Texas Ranger Division

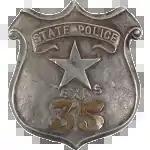
Badge of a Texas State policeman

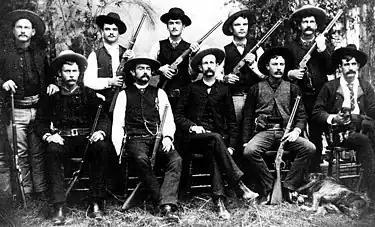

Many Rangers enlisted to fight for the Confederacy following the secession of Texas from the United States in 1861 during the Civil War. The 8th Texas Cavalry Regiment was also known as Terry's Texas Rangers. In 1870, during Reconstruction, the Rangers were briefly replaced by a Union-controlled version called the Texas State Police; supplemented by the 30 man Texas Special Police. Both organizations were disbanded only three years later. The state election of 1873 saw newly elected Governor Richard Coke and the state legislature recommission the Rangers. During these times, many of the Rangers' myths were born, such as their success in capturing or killing notorious criminals and "desperados" (including bank robber Sam Bass and gunfighter John Wesley Hardin), their involvement in the Mason County War, the Horrell-Higgins Feud, and their decisive role in the defeat of the Comanche, Kiowa and Apache peoples. The Apache "dreaded the Texas Rangers...whose guns were always loaded and whose aim was unerring; they slept in the saddle and ate while they rode, or done without...when they took up our trail they followed it determinedly and doggedly day and night." Also during these years, the Rangers suffered the only defeat in their history when they surrendered at the Salinero Revolt in 1877. After the Reconstruction ended, the original Texas Rangers were restablished in 1874 under the leadership of Captain Leander McNelly, signaling a return to local control.